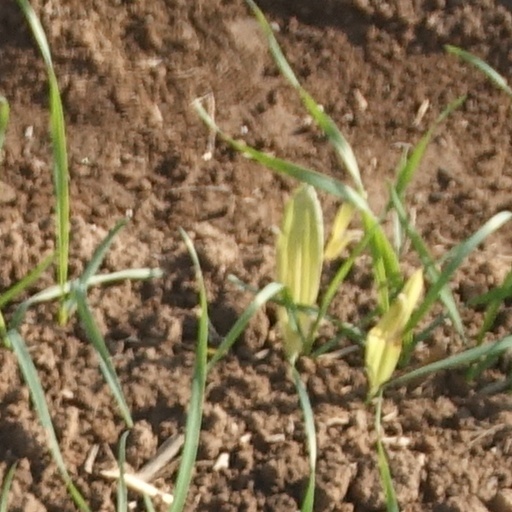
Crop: wheat